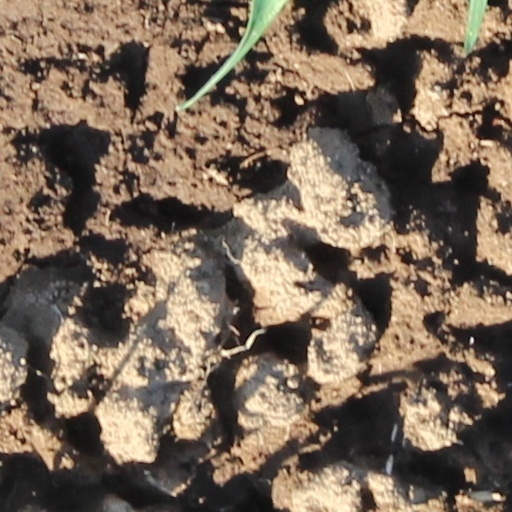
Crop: wheat